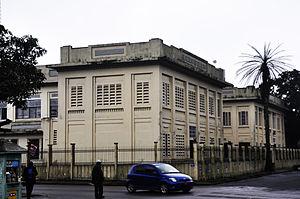
Palais de justice de Douala This is a photo of a monument in Cameroon identified by the ID LT01
Le palais de justice de Douala est situé dans la commune d'arrondissement de Douala I, quartier Bonanjo de la capitale économique camerounaise. Il abrite aujourd'hui les locaux de la cour d'appel du littoral. Elle siège au chef-lieu de la province. La cour d'appel est compétente pour statuer à l'encontre des décisions rendues par les juridictions autres que la Cour suprême.